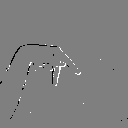
ASL letter: p